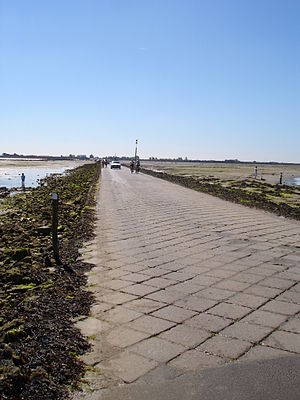
Passage du Gois
Passage du Gois
Le Passage du Gois er en 4,5km lang naturlig passage, der fører til øen Île de Noirmoutier i Frankrig. Passagen oversvømmes to gange dagligt ved højvande.